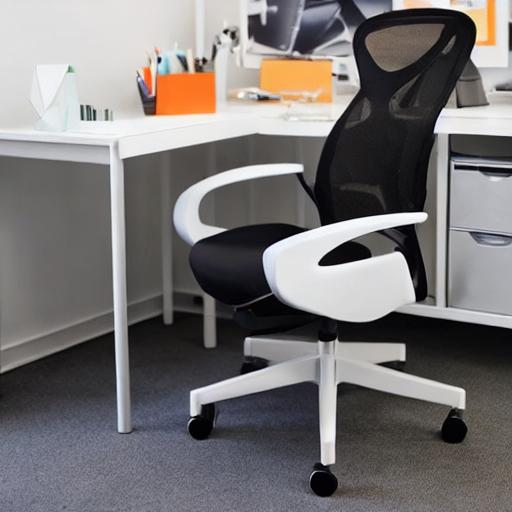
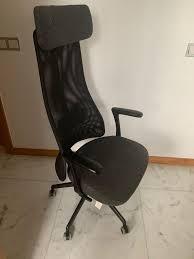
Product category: items_chair
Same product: no